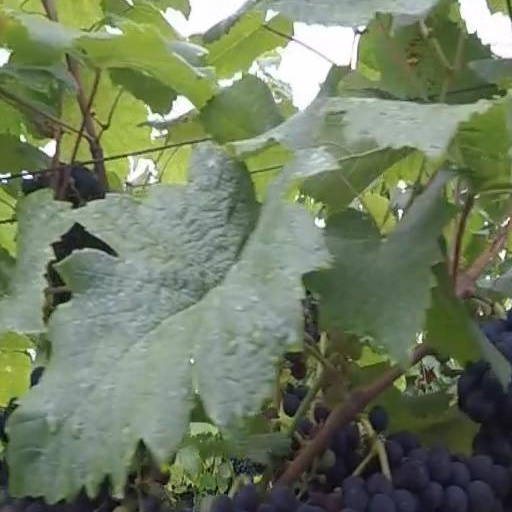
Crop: grape